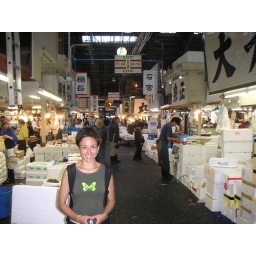
Tsukiji fish market in the early a.m.